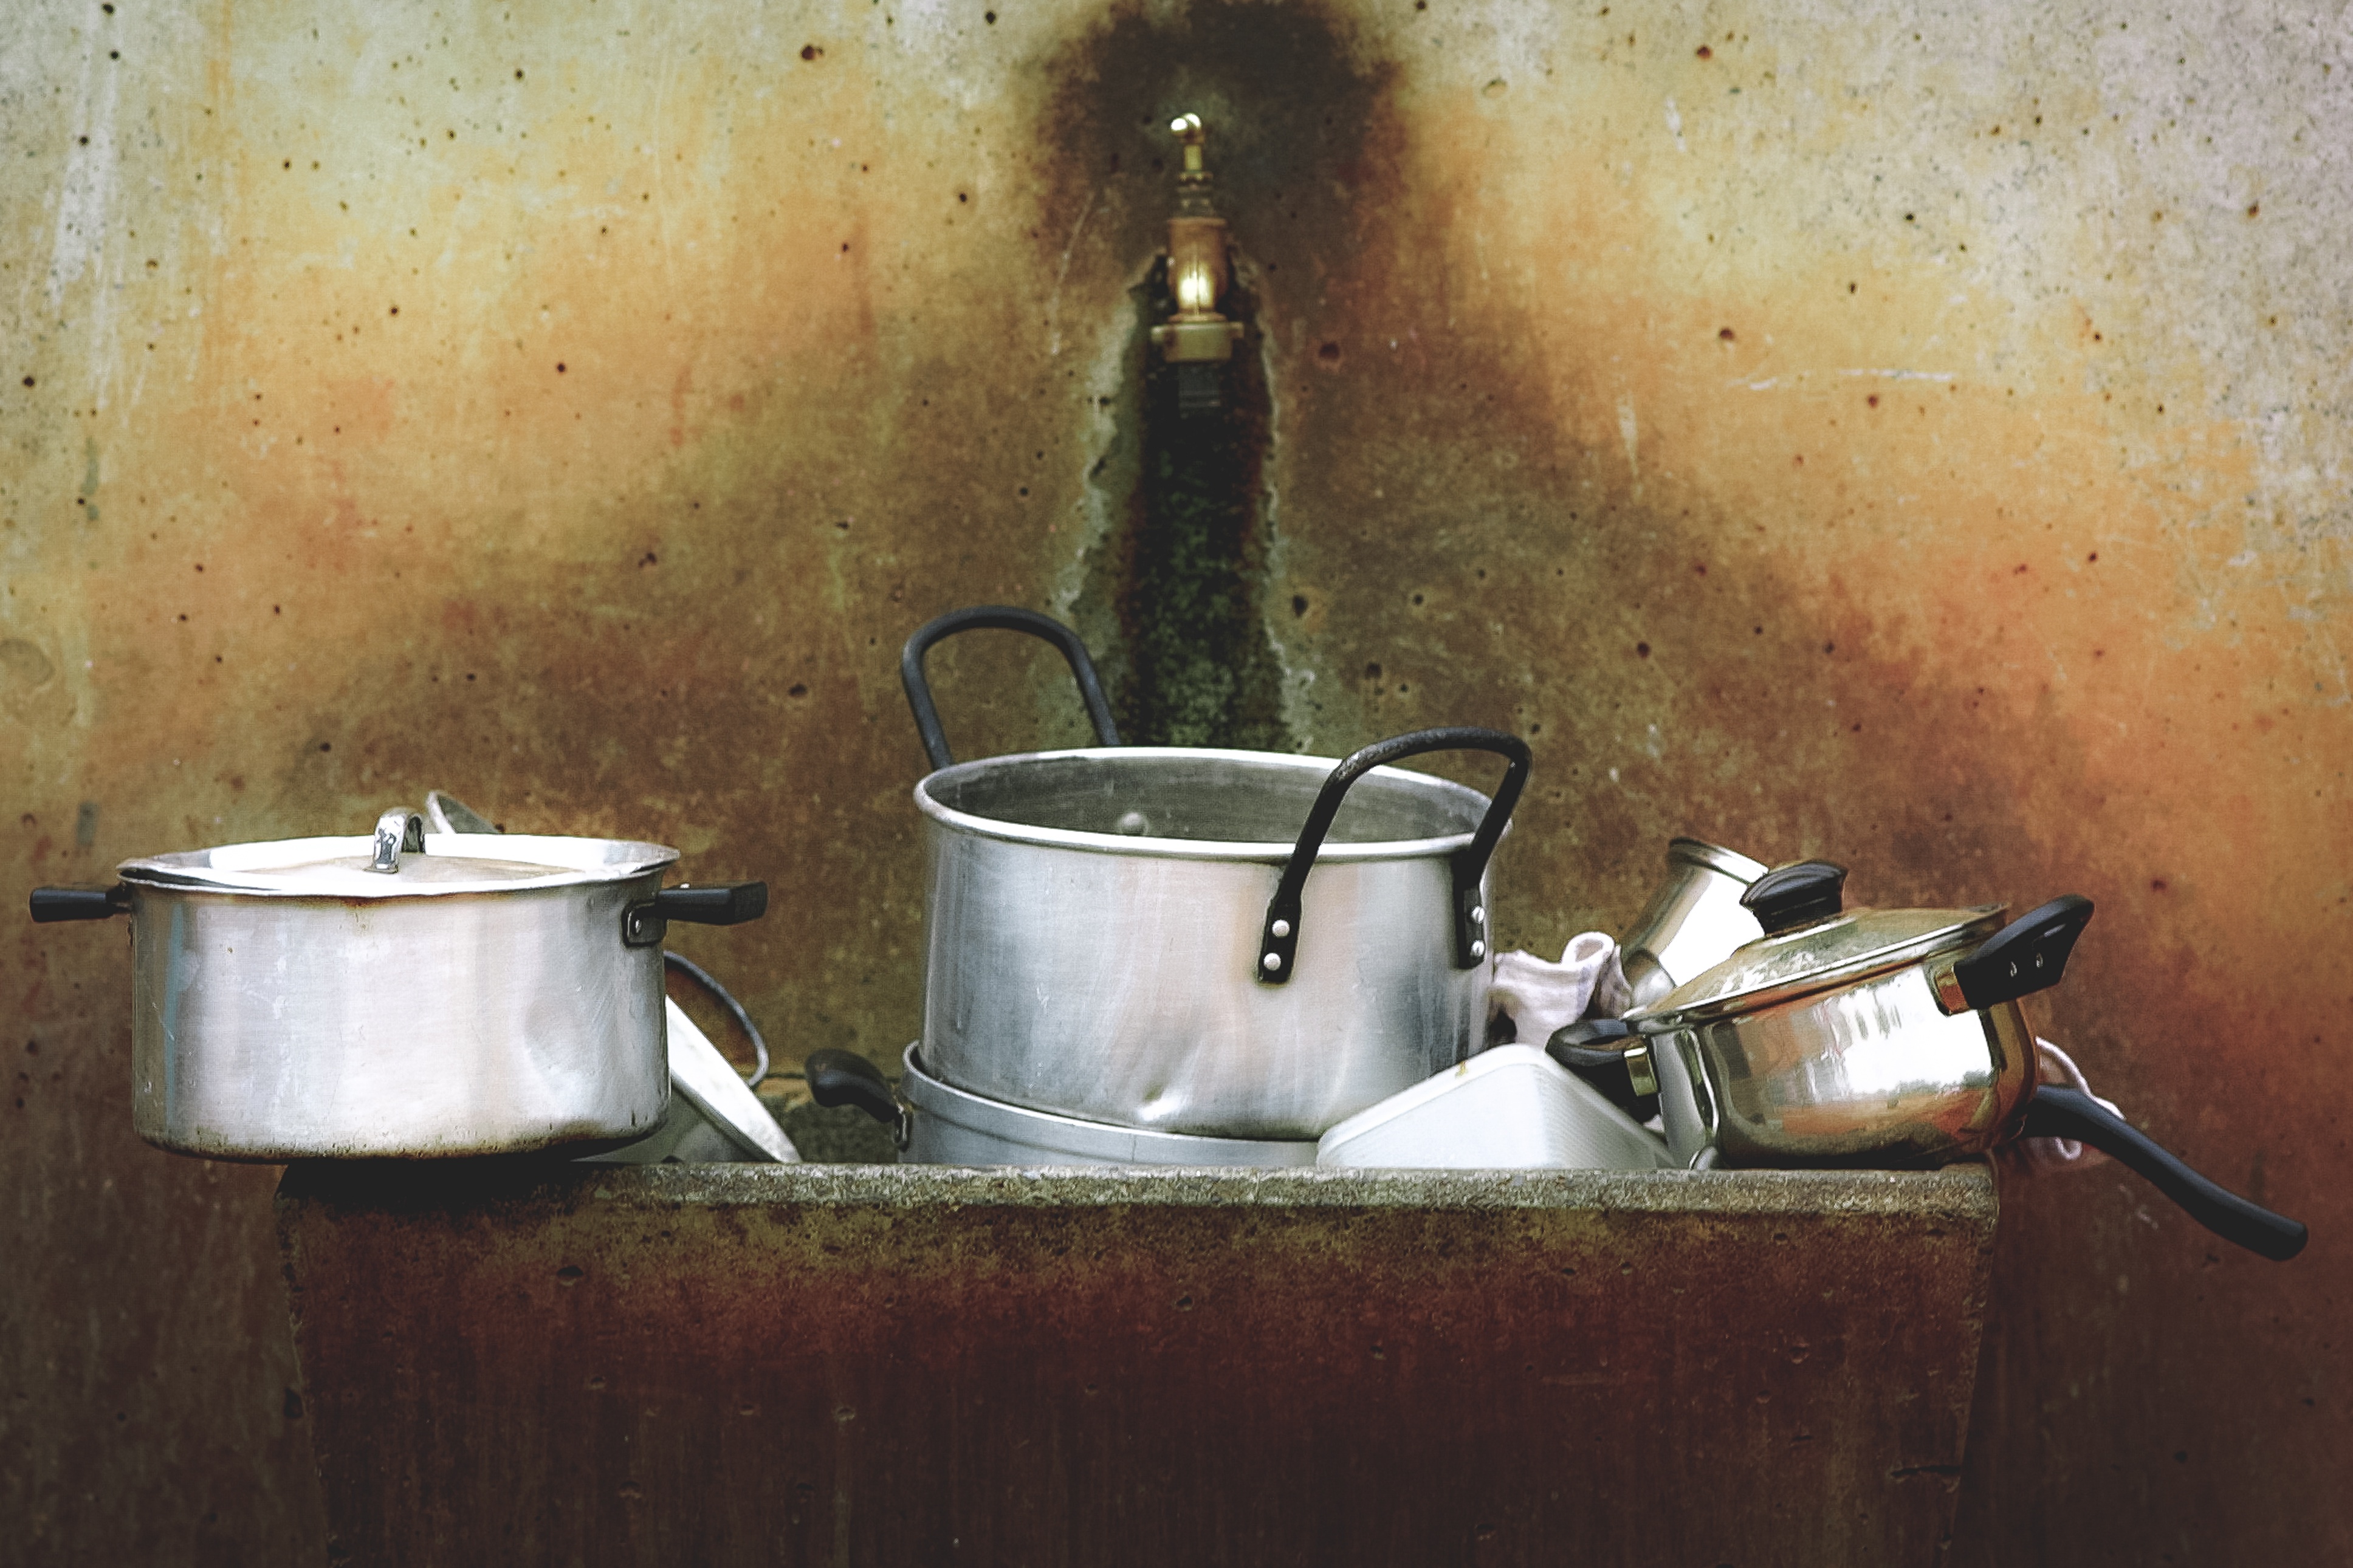
pot, dish, sink, lighting, still life, pan, painting, faucet, still life photography, man made object